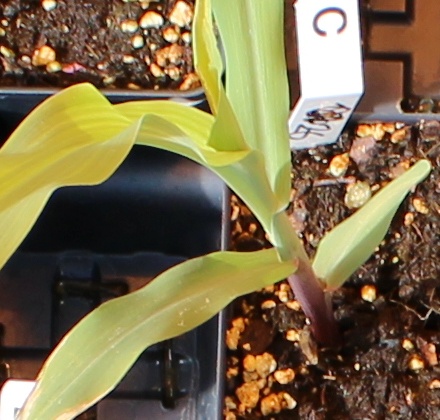
Label: Corn